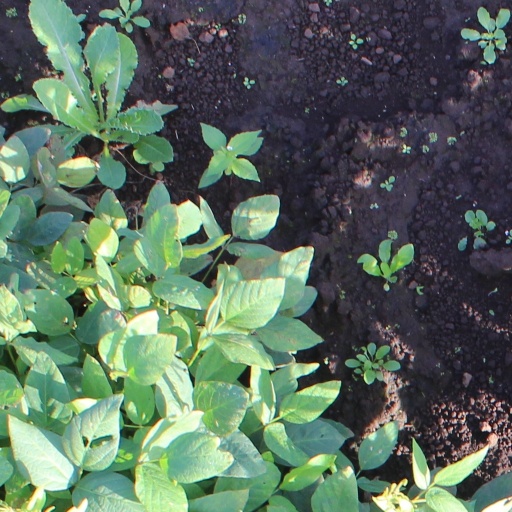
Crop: soybean